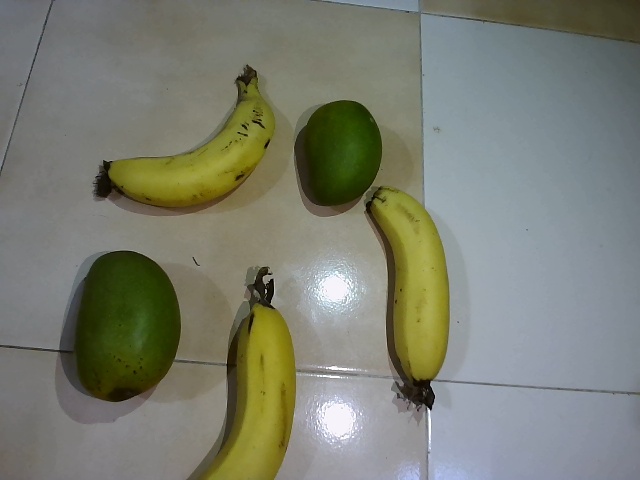
Label: Ripe_Banana